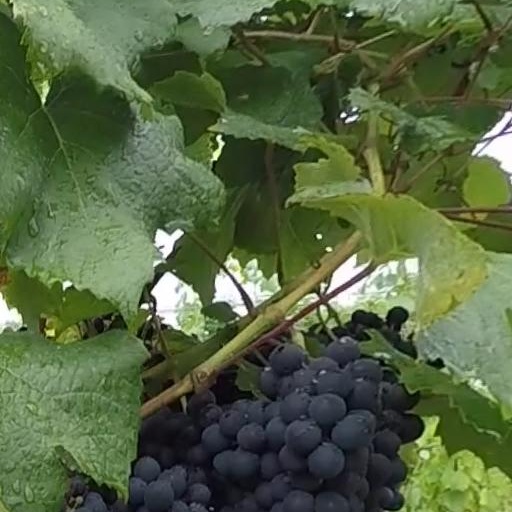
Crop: grape